Moskvitch

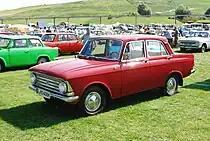
Moskvitch 408

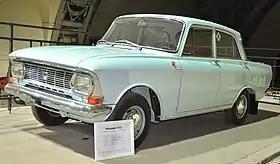
Moskvitch 412

The 1960s bought about a third generation of cars, with the more advanced Moskvitch 408, Moskvitch 412 and Moskvitch 2140. On May 18, 1967, the company produced its one millionth car. The Moskvitch 408 was the first Soviet-built car to be designed with extra safety features in mind, including crumple zones, safer steering column, soft interior parts, seat belts, a padded dashboard, and a split circuit braking system. The first series of Moskvitch 408 cars had vertical rear lights, two or four round headlights, a front bench seat, and a 4-speed manual transmission with column mounted gear lever. The second generation 408 was produced between 1969 and 1976. It had the same engine and transmission as its predecessor, but an updated body fitted with rectangular headlights and horizontal rear lights, with triangular turn signal markers mounted on tailfins. It additionally included separated bucket seats and the transmission used a floor-mounted gear lever. The 408 was popular due to its good value in countries such as the United Kingdom, Finland and Norway. The Moskvitch 412 improved on this design with various engine and styling improvements.